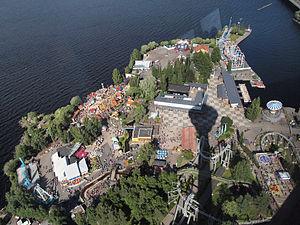
L'Aiguille de Näsi est une tour d'observation située dans le parc de Särkänniemi à Tampere en Finlande.
Särkänniemi est le quartier numéro 8 de Tampere en Finlande.